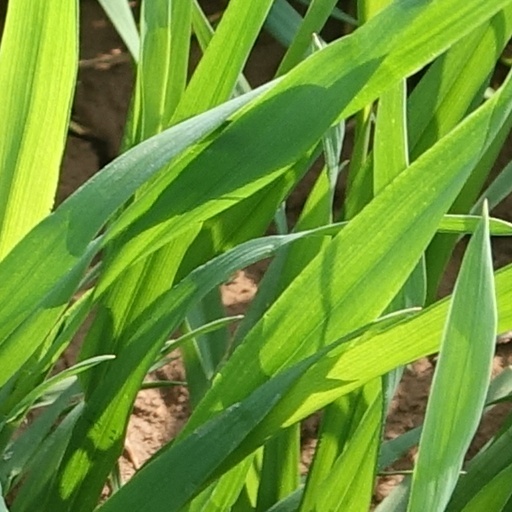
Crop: wheat